Milicz

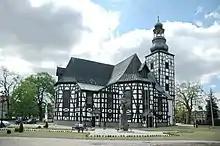
St Andrew Bobola Church

Milicz is the site of one of the six "Churches of Grace", which the Silesian Protestants were allowed to build with the permission of Habsburg emperor Joseph I, also King of Bohemia, given at the Altranstädt Convention of 1707. The half-timbered house of worship finished in 1714 today serves as Catholic parish church dedicated to Saint Andrew Bobola.